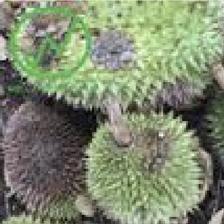
Label: fruit_rot